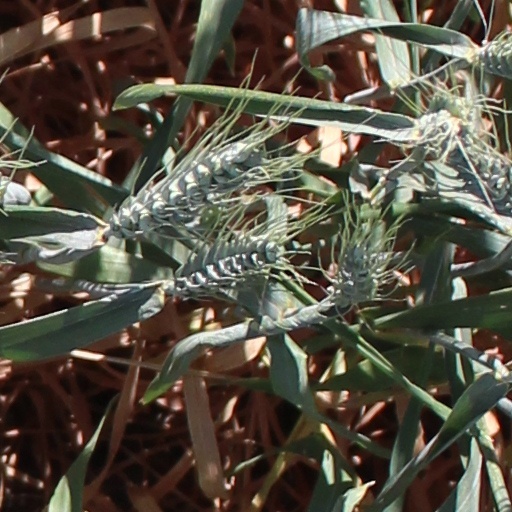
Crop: wheat